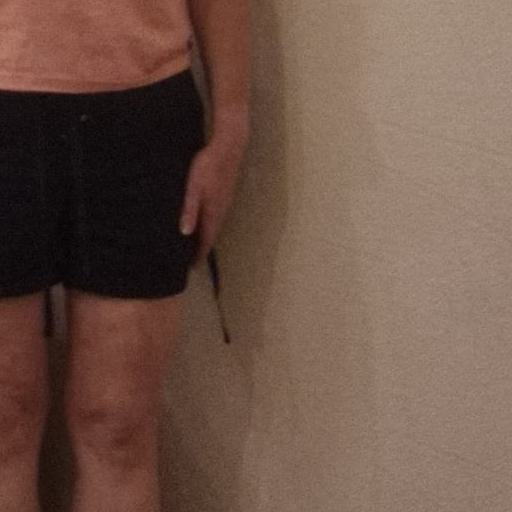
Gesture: no_gesture